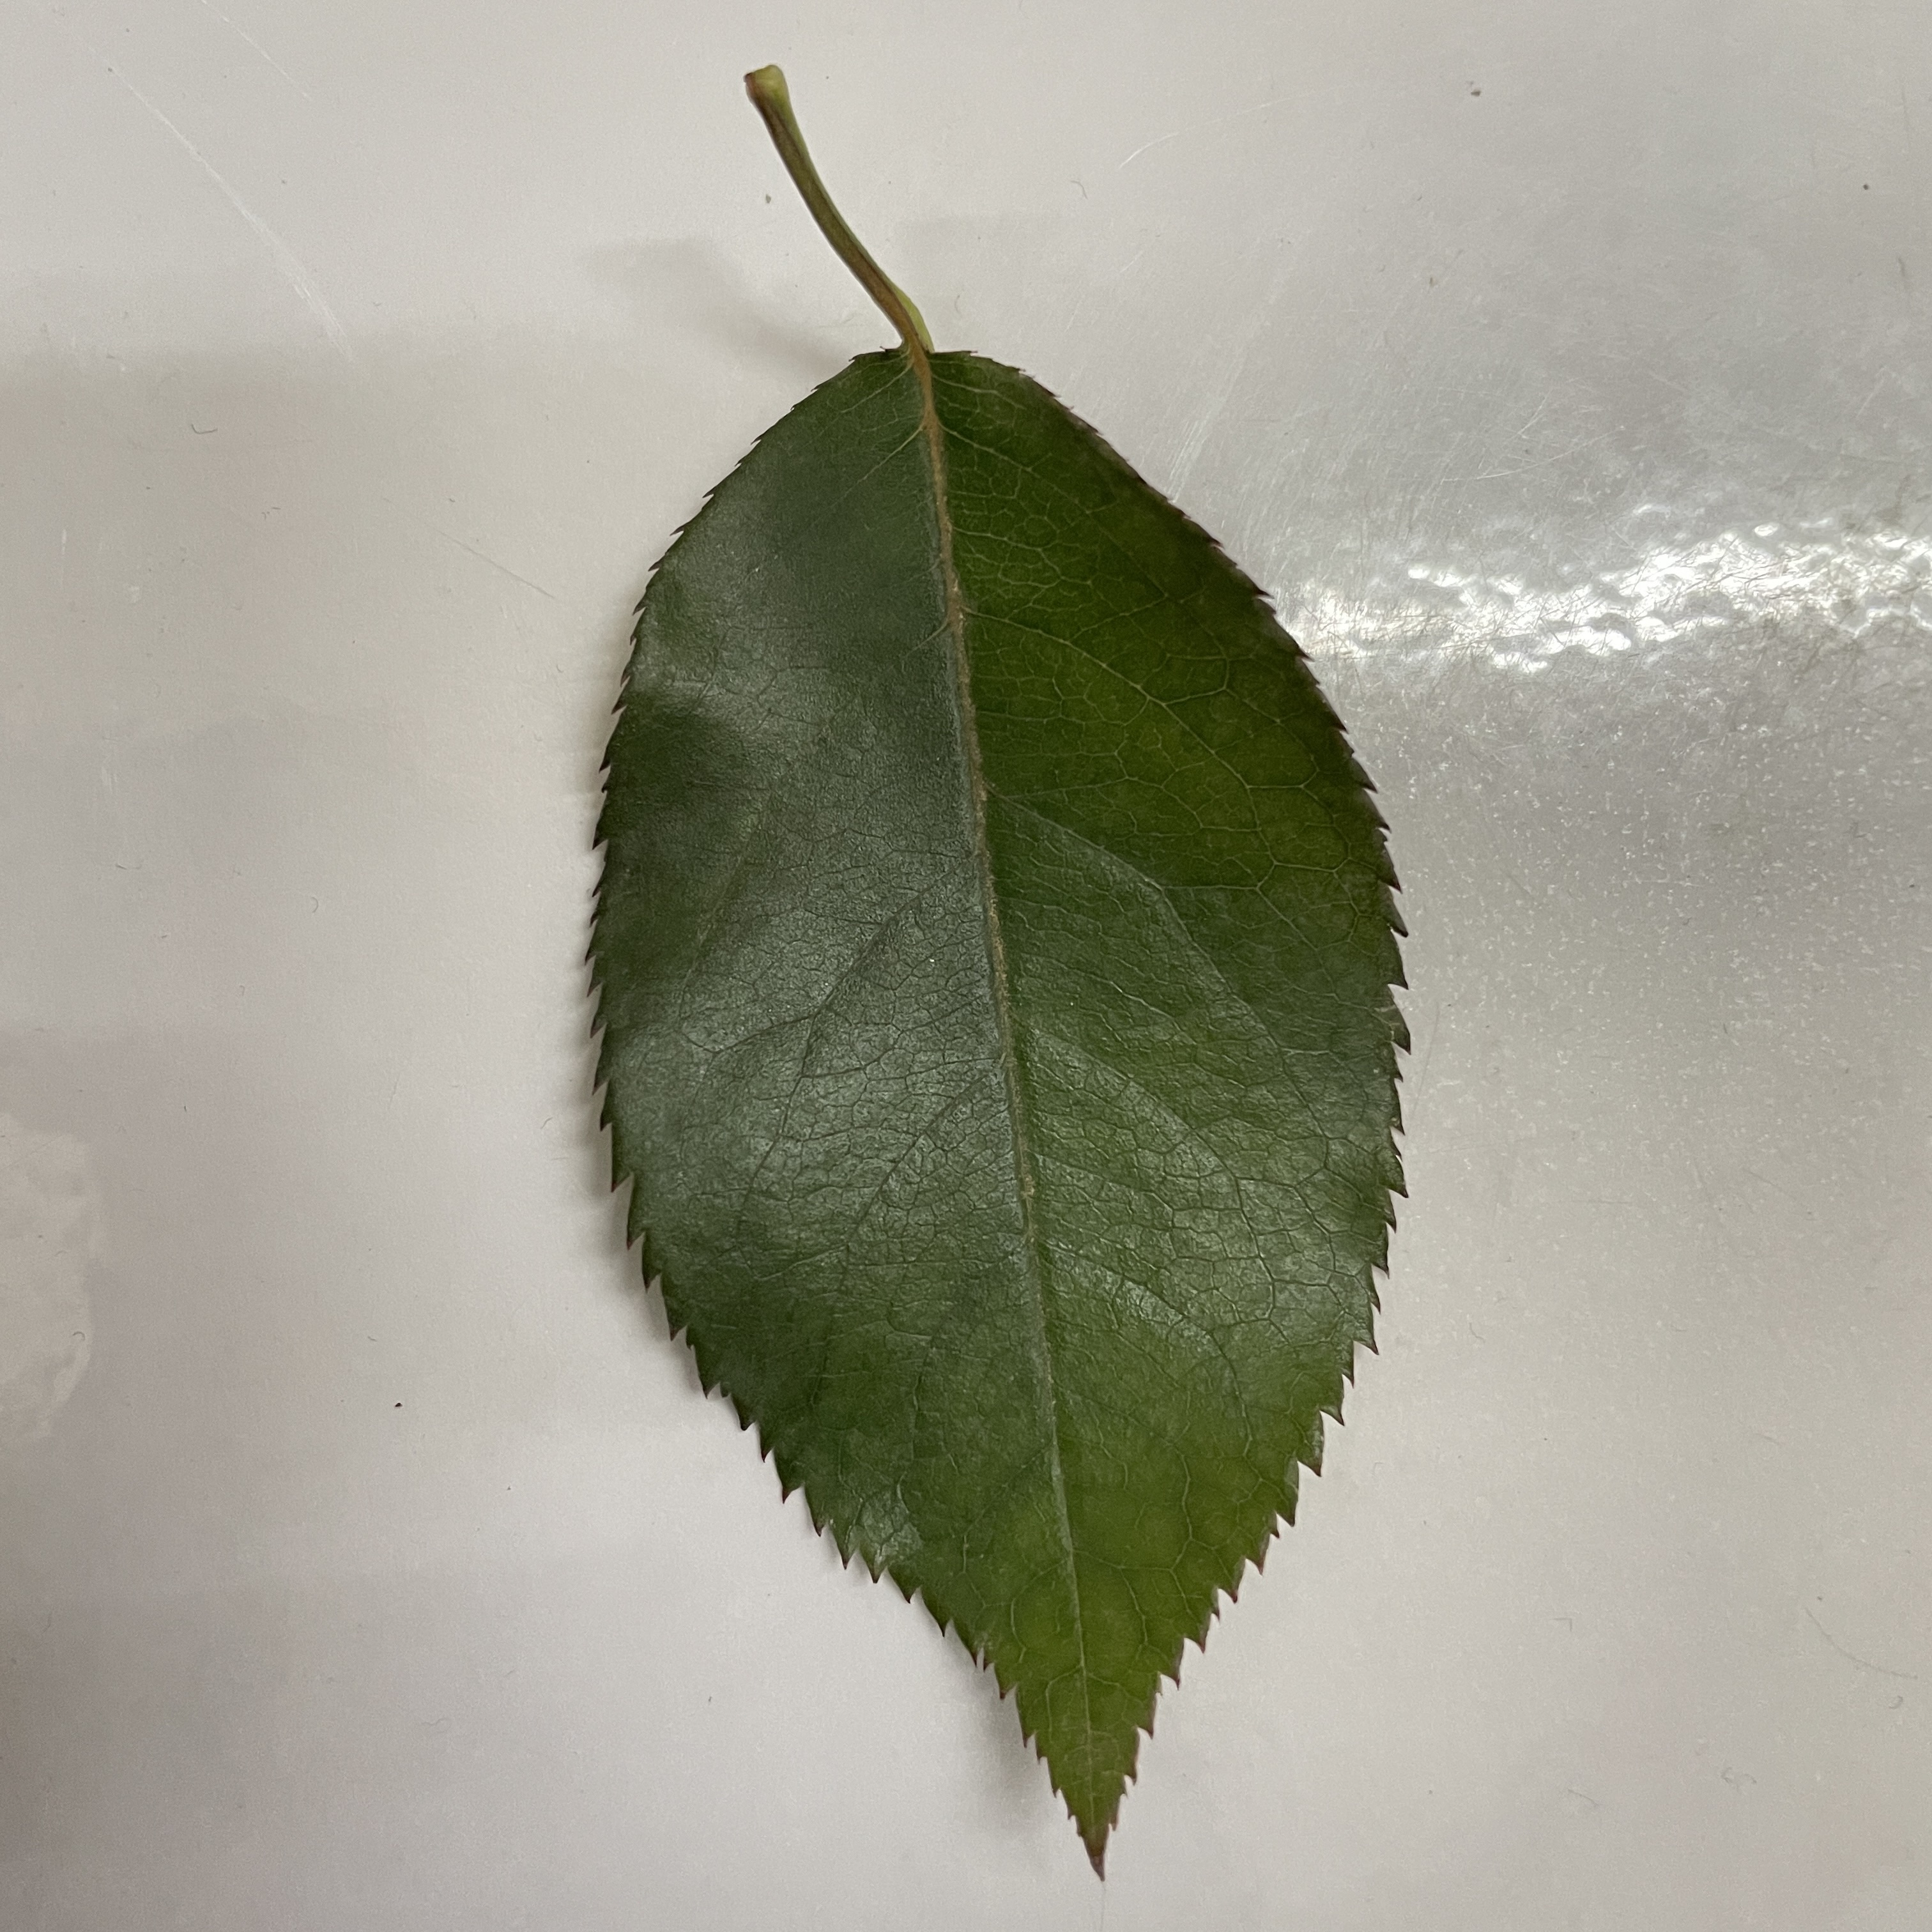
Label: Healthy Leaf